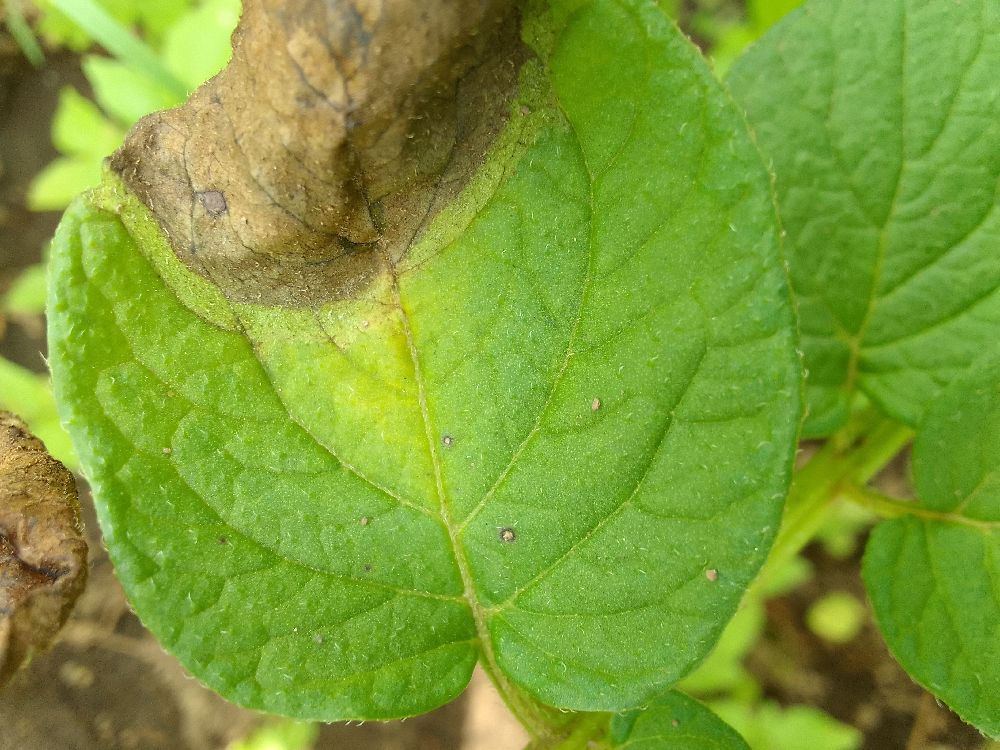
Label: Late blight